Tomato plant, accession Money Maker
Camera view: tilt-top (135 deg); turntable rotation: 60 degrees
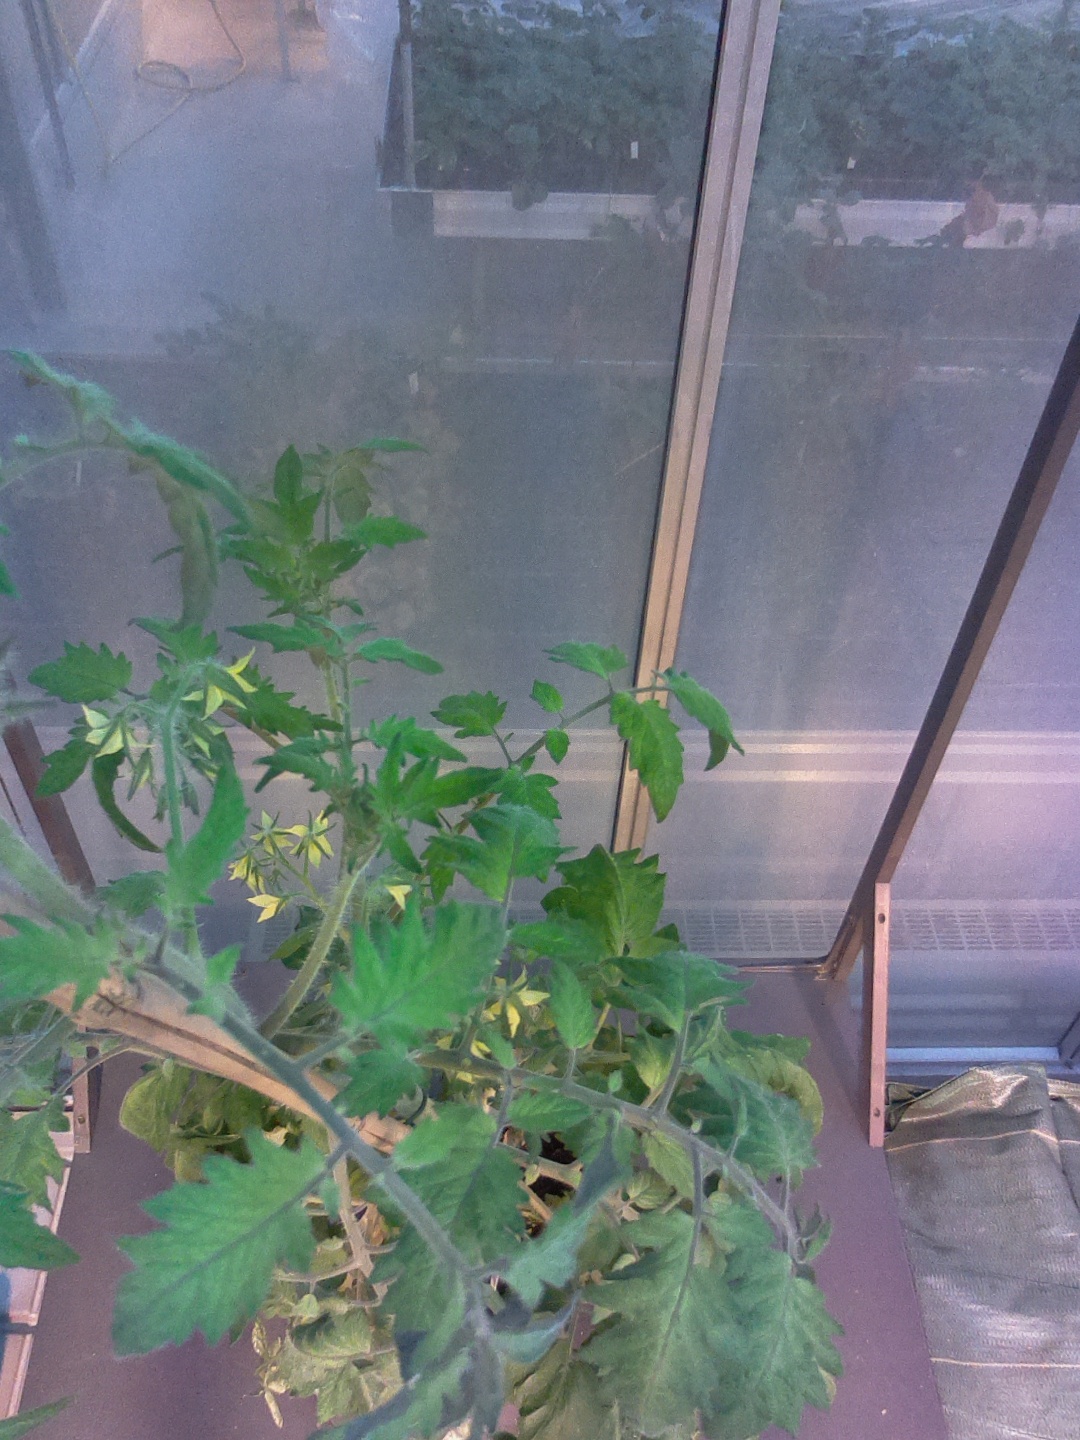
BBCH growth stage 72: 20%-30% of final fruit size